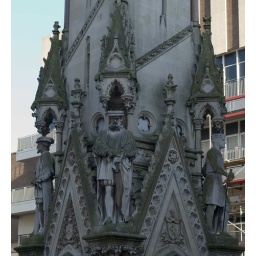
This is a close up of the statues on the clock tower in Leicester.